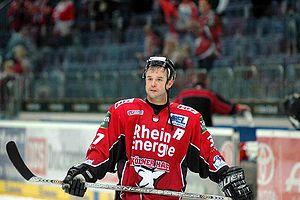
Liste de sportifs allemands classés par discipline :